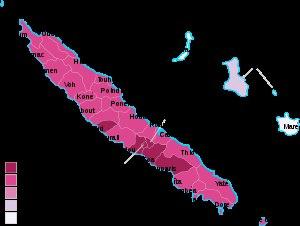
Le référendum de 2018 sur l'indépendance de la Nouvelle-Calédonie est un référendum d'autodétermination organisé le 4 novembre 2018 dans le cadre de l'accord de Nouméa. Il s'agit du second référendum sur l'indépendance de la Nouvelle-Calédonie, après celui organisé en 1987.